Victor Duleep Singh

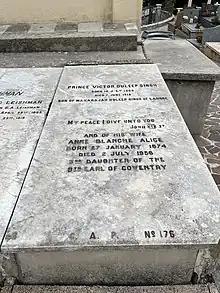
Grave of prince Victor Duleep Singh in Monaco cemetery

Prince Victor Albert Jay Duleep Singh (10 July 1866 – 7 June 1918) was the eldest son of Maharani Bamba Müller and Maharaja Sir Duleep Singh, the last Maharaja of Lahore, and of the Sikh Empire, and the grandson of Maharaja Ranjit Singh.